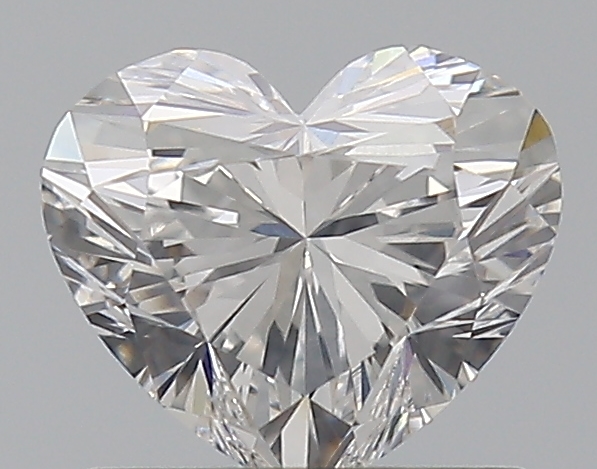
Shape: heart
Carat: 0.81
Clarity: VS2
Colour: F
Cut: EX
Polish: EX
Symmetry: VG
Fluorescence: N
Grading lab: GIA
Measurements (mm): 5.59 x 6.42 x 3.88